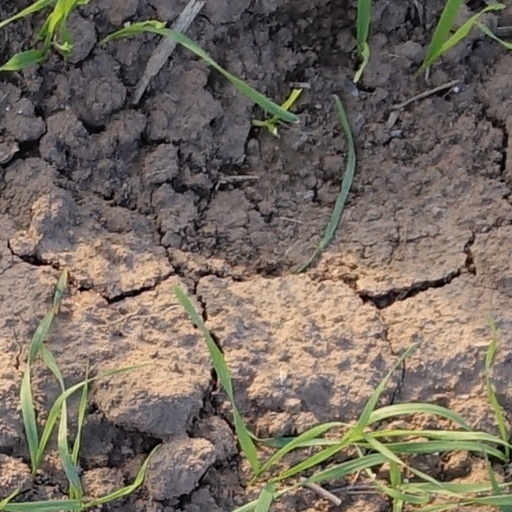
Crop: wheat